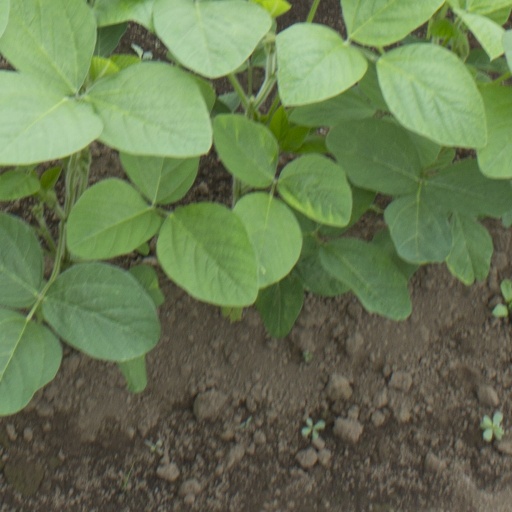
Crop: soybean